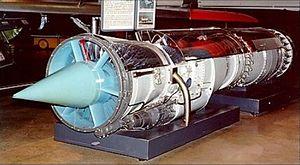
Pratt & Whitney est le nom d'un constructeur de moteurs d'avions américain dont la production est aussi bien utilisée pour les avions civils que pour les avions militaires. La compagnie fut fondée en 1925 par Frederick Rentschler, à la suite du rachat de Pratt & Whitney Measurement Systems qui avait été fondé en 1860 par Francis Pratt et Amos Whitney. Le siège du groupe se trouve à East Hartford dans le Connecticut.
L’usine de moteurs d'avions Dodge-Chicago était une importante usine de constructions mécaniques, située à Chicago, aux États-Unis. D'abord exploitée par la division Dodge de la firme Chrysler, cette usine fabriqua des moteurs d'avions pendant la Seconde Guerre mondiale puis dans les années 1950-1959.
Le Pratt & Whitney J57 est un turboréacteur conçu par la société américaine Pratt & Whitney, à l'origine pour motoriser le Boeing B-52 Stratofortress. Premier réacteur au monde à dépasser les 10 000 livres de poussée, il a été produit à plus de 20 000 exemplaires.